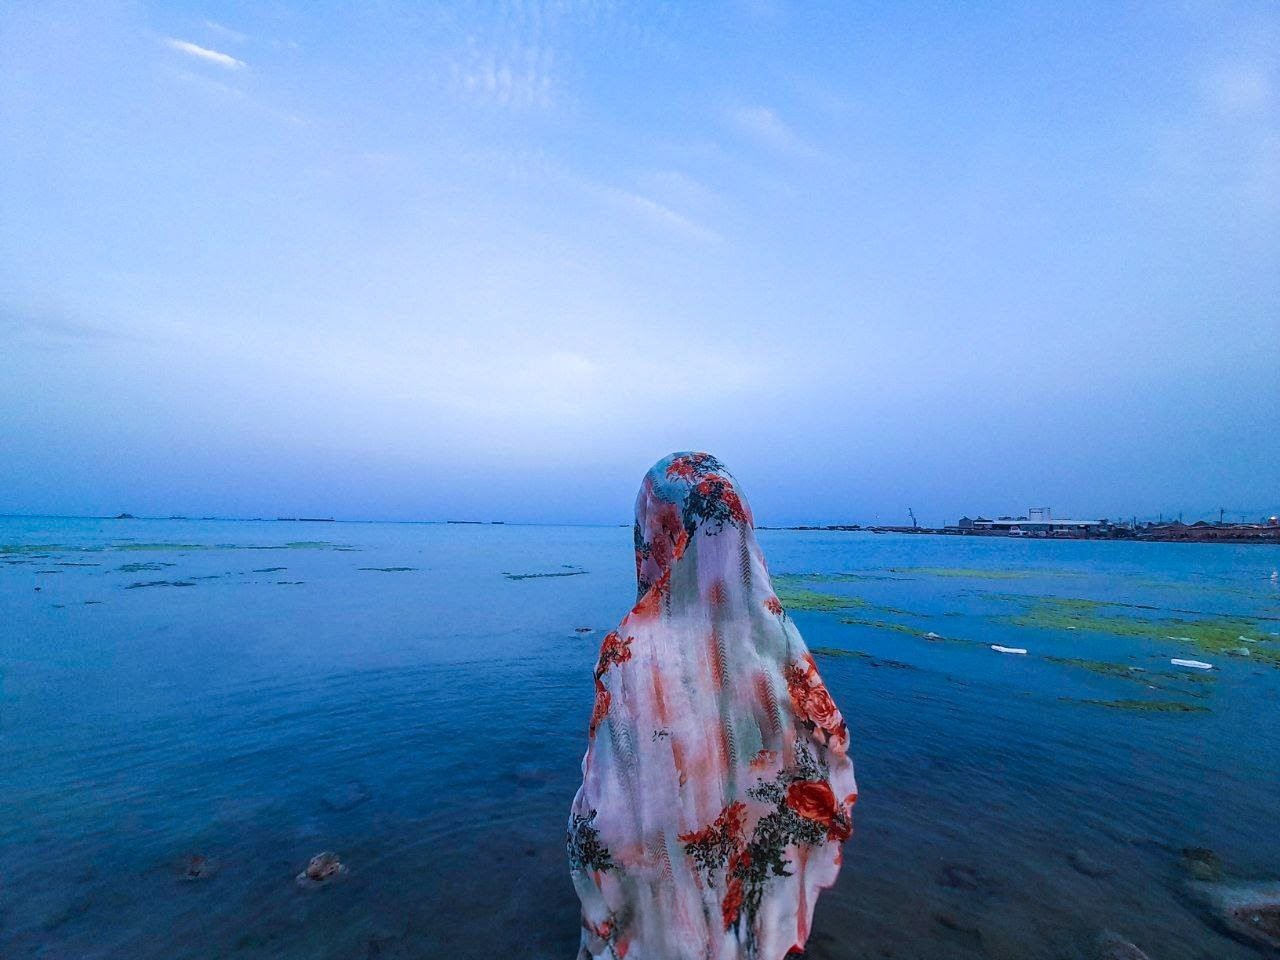
الوصف بالفصحى: فتاة تقف على حافة الساحل وتطالع المشهد
التصنيف: Uncategorized